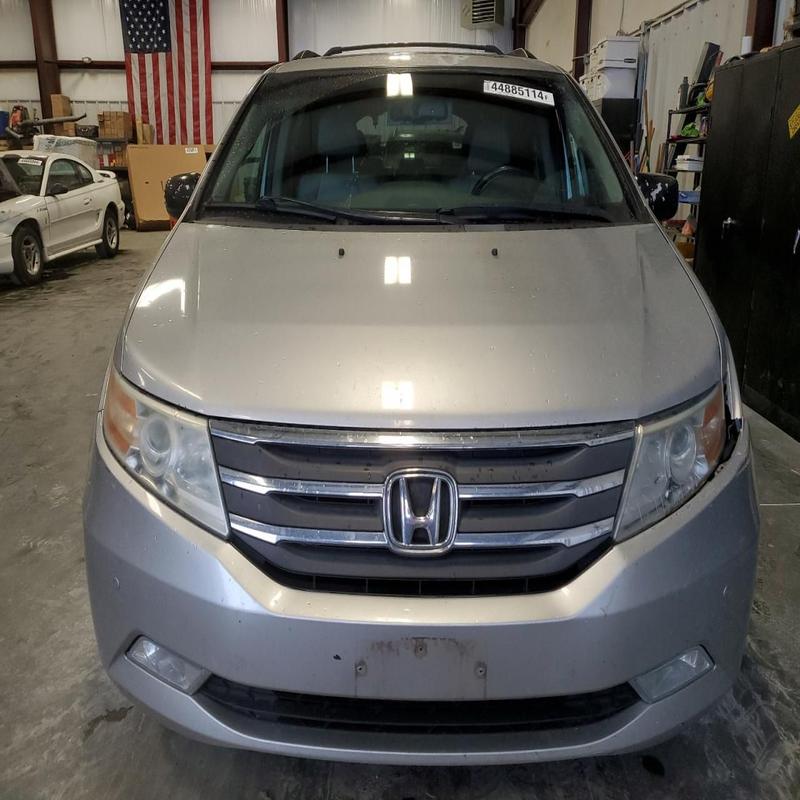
Aucun dommage détecté.
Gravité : aucun